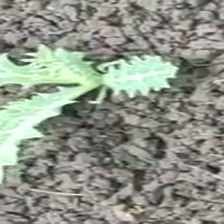
Weed species: Bilayat_(Mexicana_Argemone)